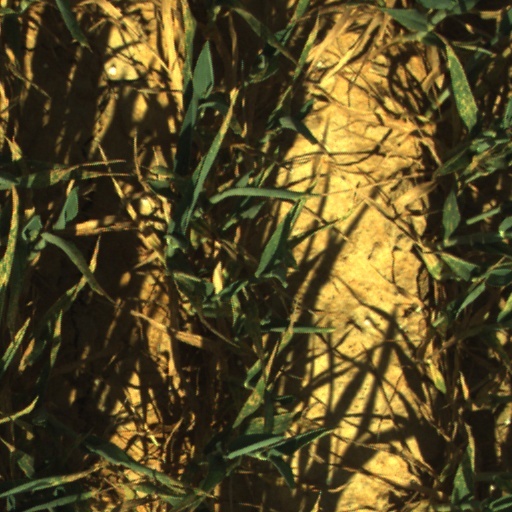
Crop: wheat